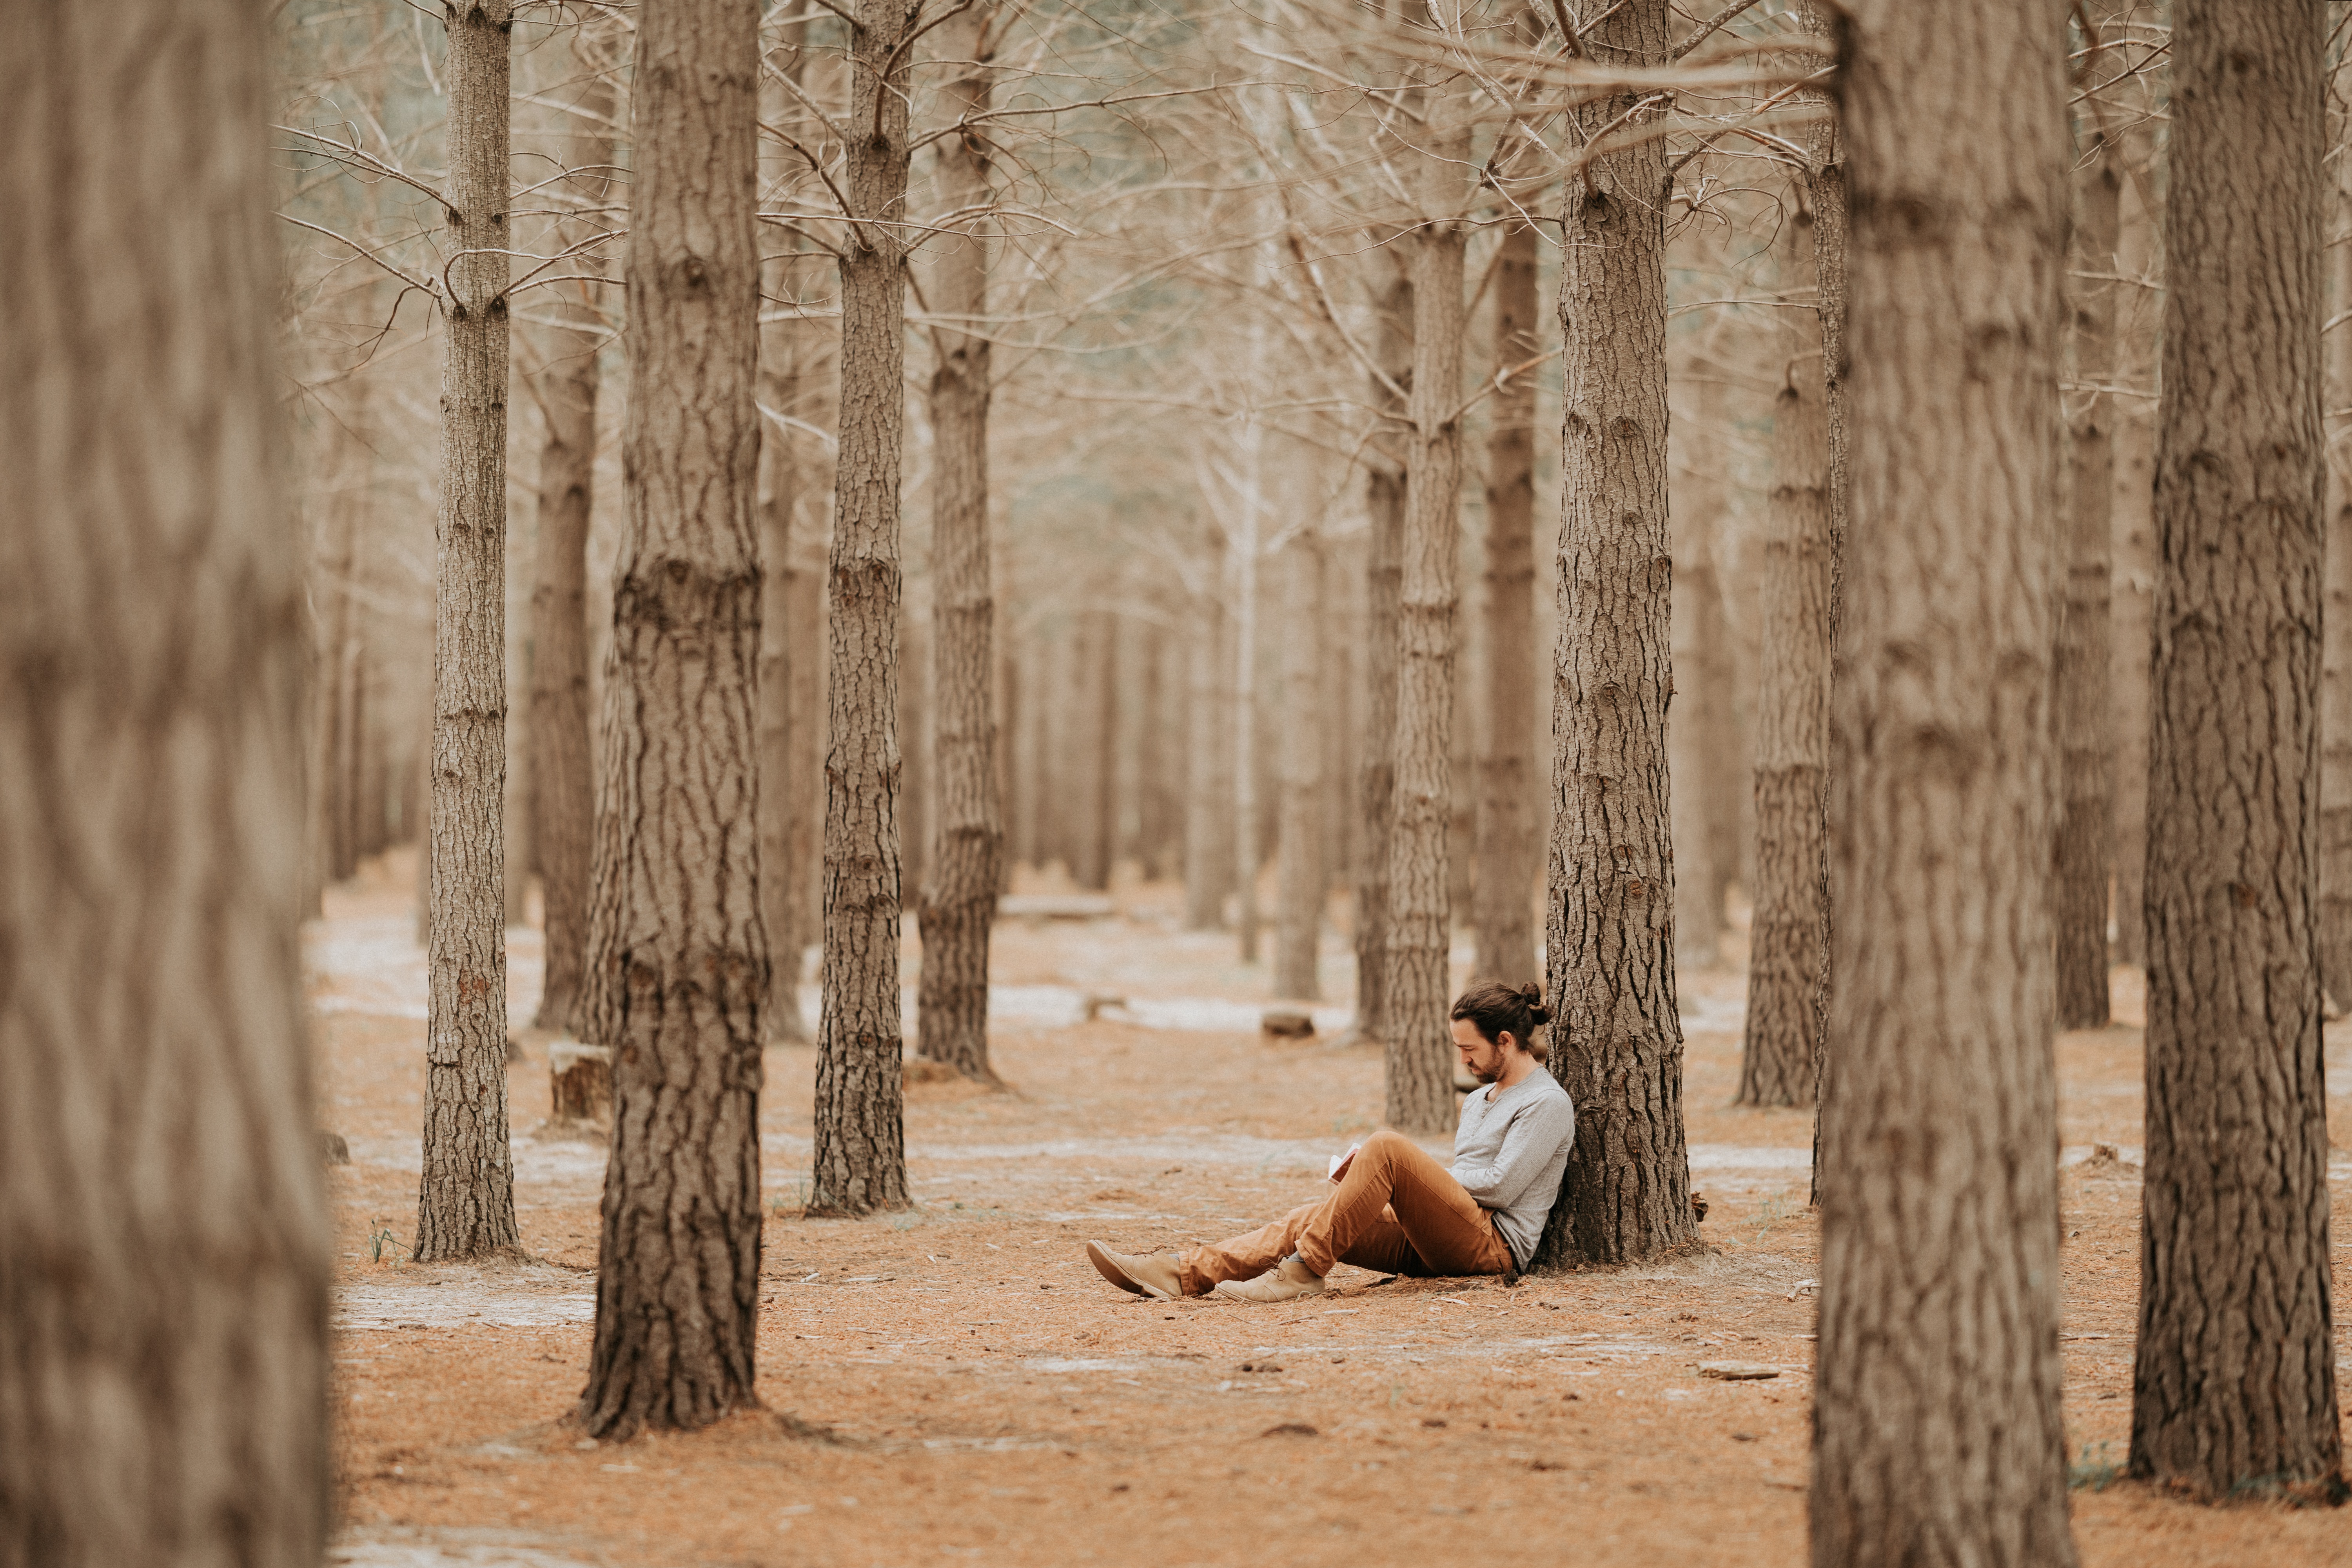
natural, clothing, plant, People in nature, leaf, branch, wood, trunk, natural landscape, grass, tree, deciduous, grass family, forest, landscape, woodland, temperate broadleaf and mixed forest, spruce fir forest, leisure, grove, monochrome, monochrome photography, sitting, old growth forest, winter, temperate coniferous forest, jungle, Northern hardwood forest, soil, fun, wildlife, tropical and subtropical coniferous forests, rock, portrait photography, plant stem, valdivian temperate rain forest, autumn, recreation, freezing